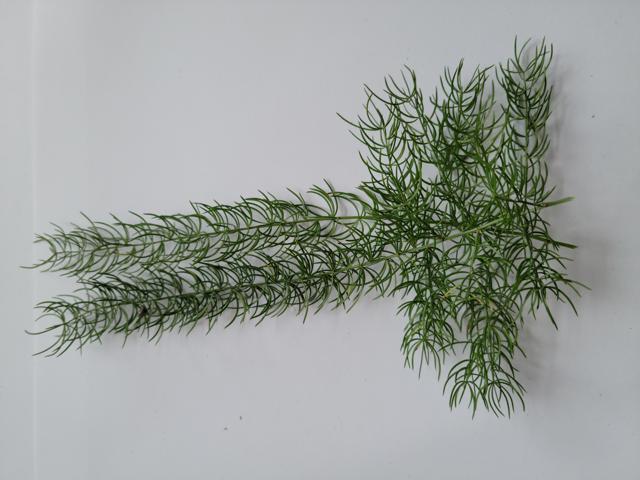
Plant: shotomuli